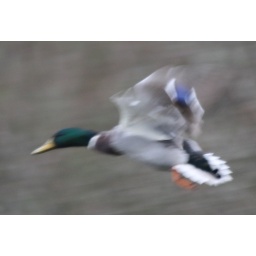
duck over water